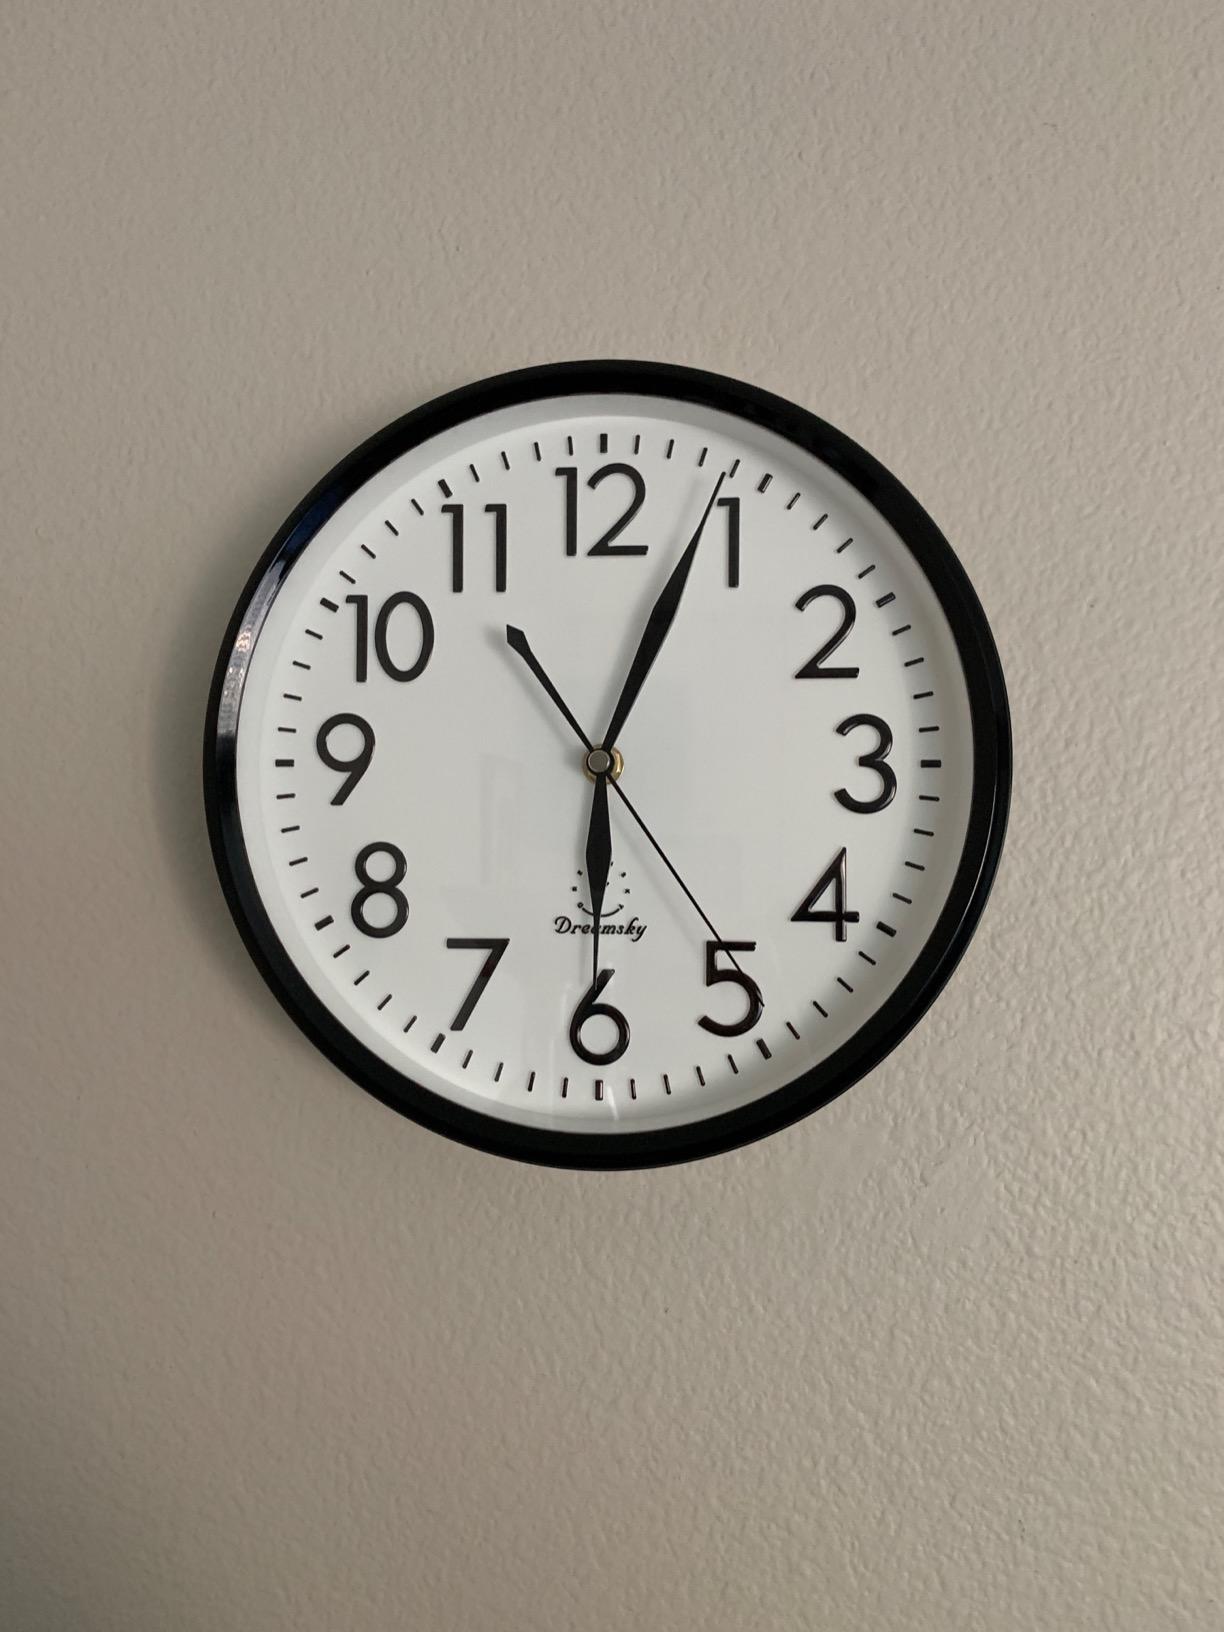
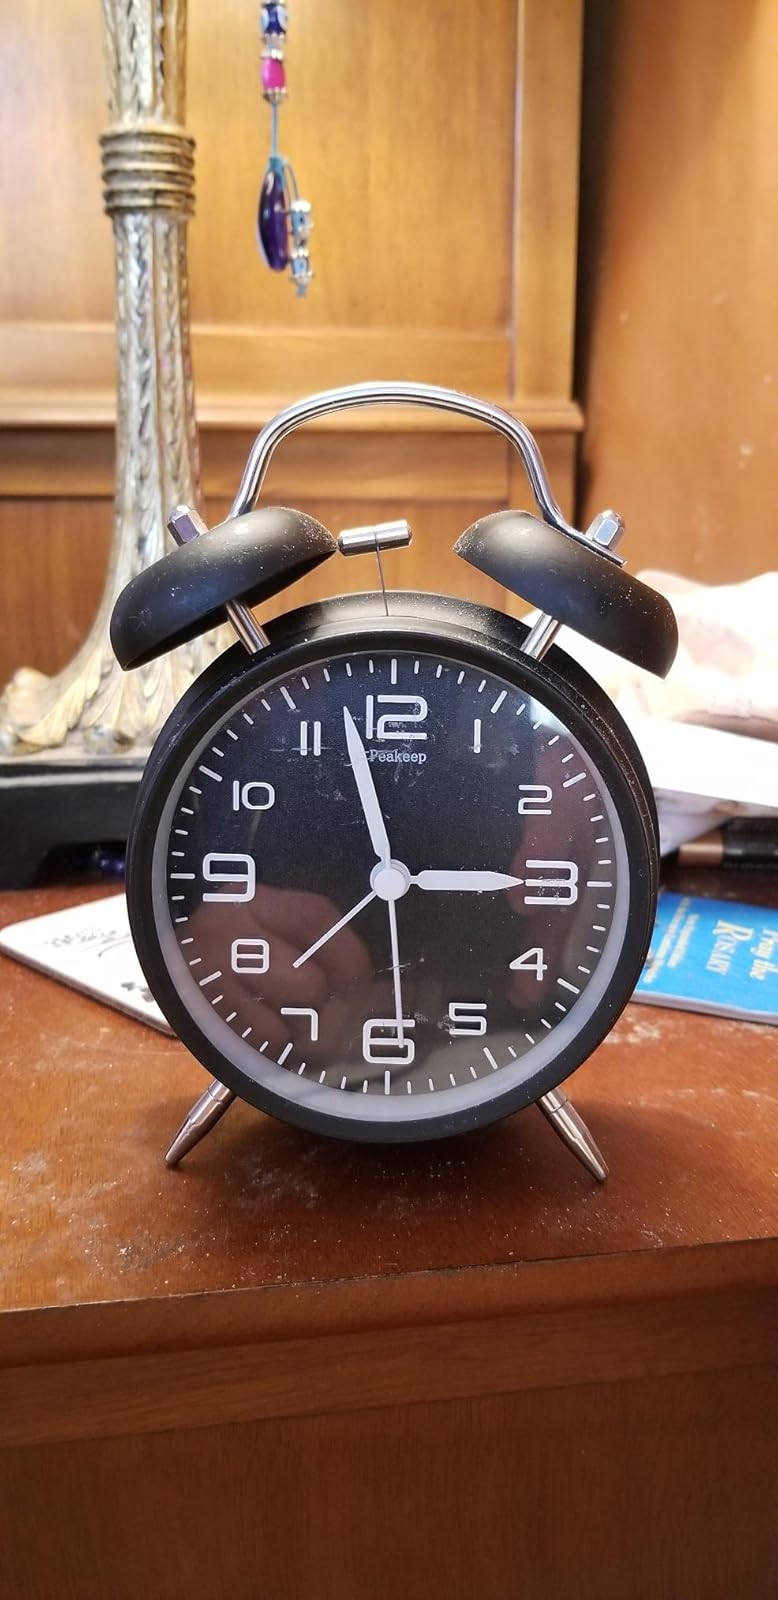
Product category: clock
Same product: no